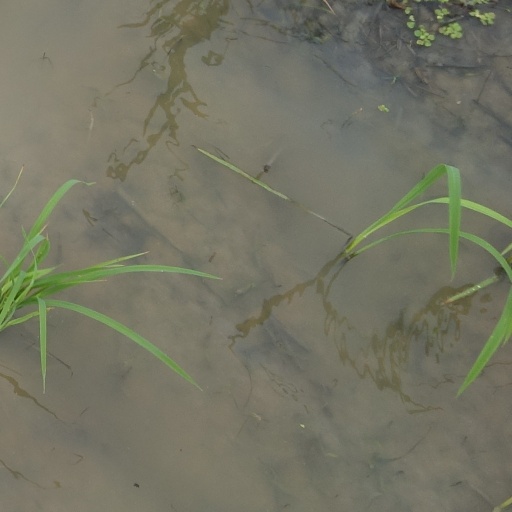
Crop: rice